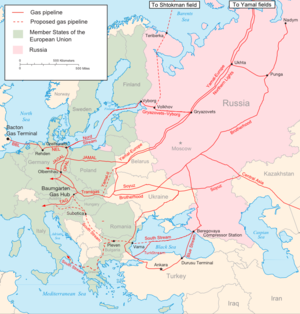
Le pipeline est un mode de transport, sur de grandes distances de matières fluides, réalisé au moyen de tubes et accessoires sous pression, constituant un système souvent en réseau.
Le secteur de l'énergie en Ukraine se caractérise surtout par la prépondérance des combustibles fossiles, qui pesaient pour 78,3 % dans la consommation intérieure d'énergie primaire en 2013, en particulier le charbon : 35,8 % et le gaz naturel : 34 %. Le nucléaire avait cependant une place importante : 18,8 %, et les énergies renouvelables ne contribuaient que pour 3,6 %.
La crise ukrainienne a débuté le 21 novembre 2013 à la suite de la décision du gouvernement ukrainien de ne pas signer l'accord d'association entre l'Ukraine et l'Union européenne.
Les relations entre la fédération de Russie et l'Union européenne sont établies en 1991 après la dissolution de l'URSS.
La Russie, en forme longue la fédération de Russie, est un état fédéral transcontinental. Elle est l'héritière de l'Empire russe et l'état continuateur de l'Union des républiques socialistes soviétiques.
Le secteur de l'énergie en Russie tient une place dominante dans l'économie de la Russie et figure parmi les plus importants au monde.